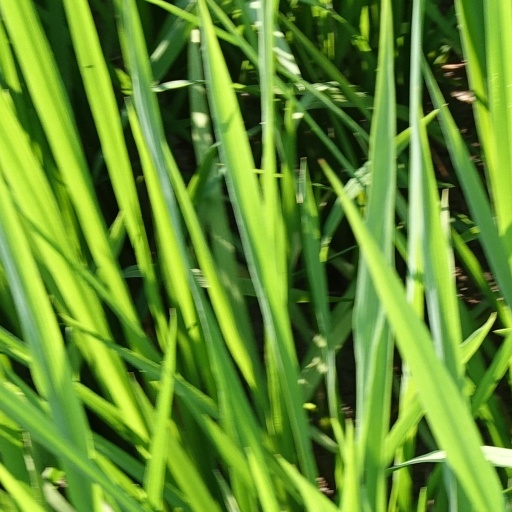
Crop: rice